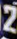
Number: 2